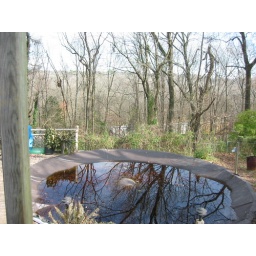
Looking at this picture again, I realize I like the reflections of the bare trees in the water.